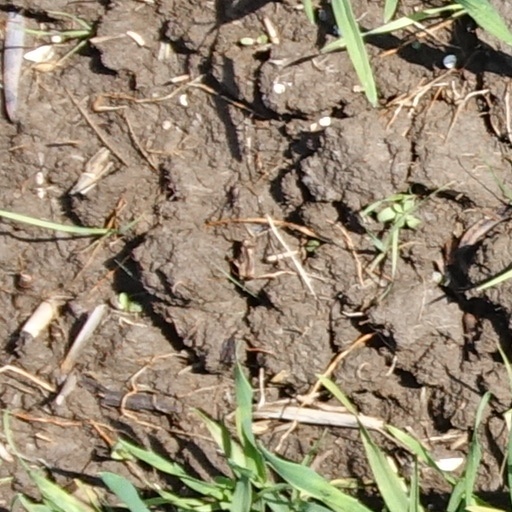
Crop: wheat